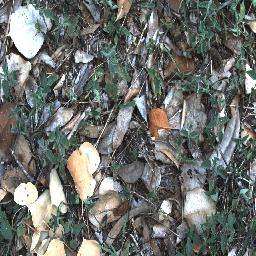
Label: negative